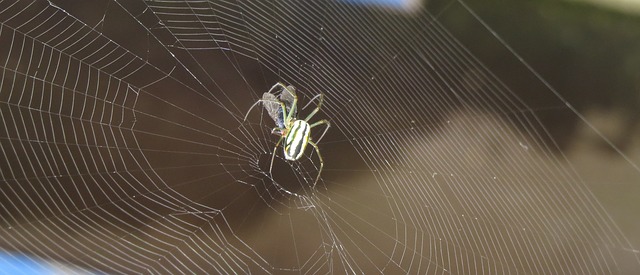
Label: spider